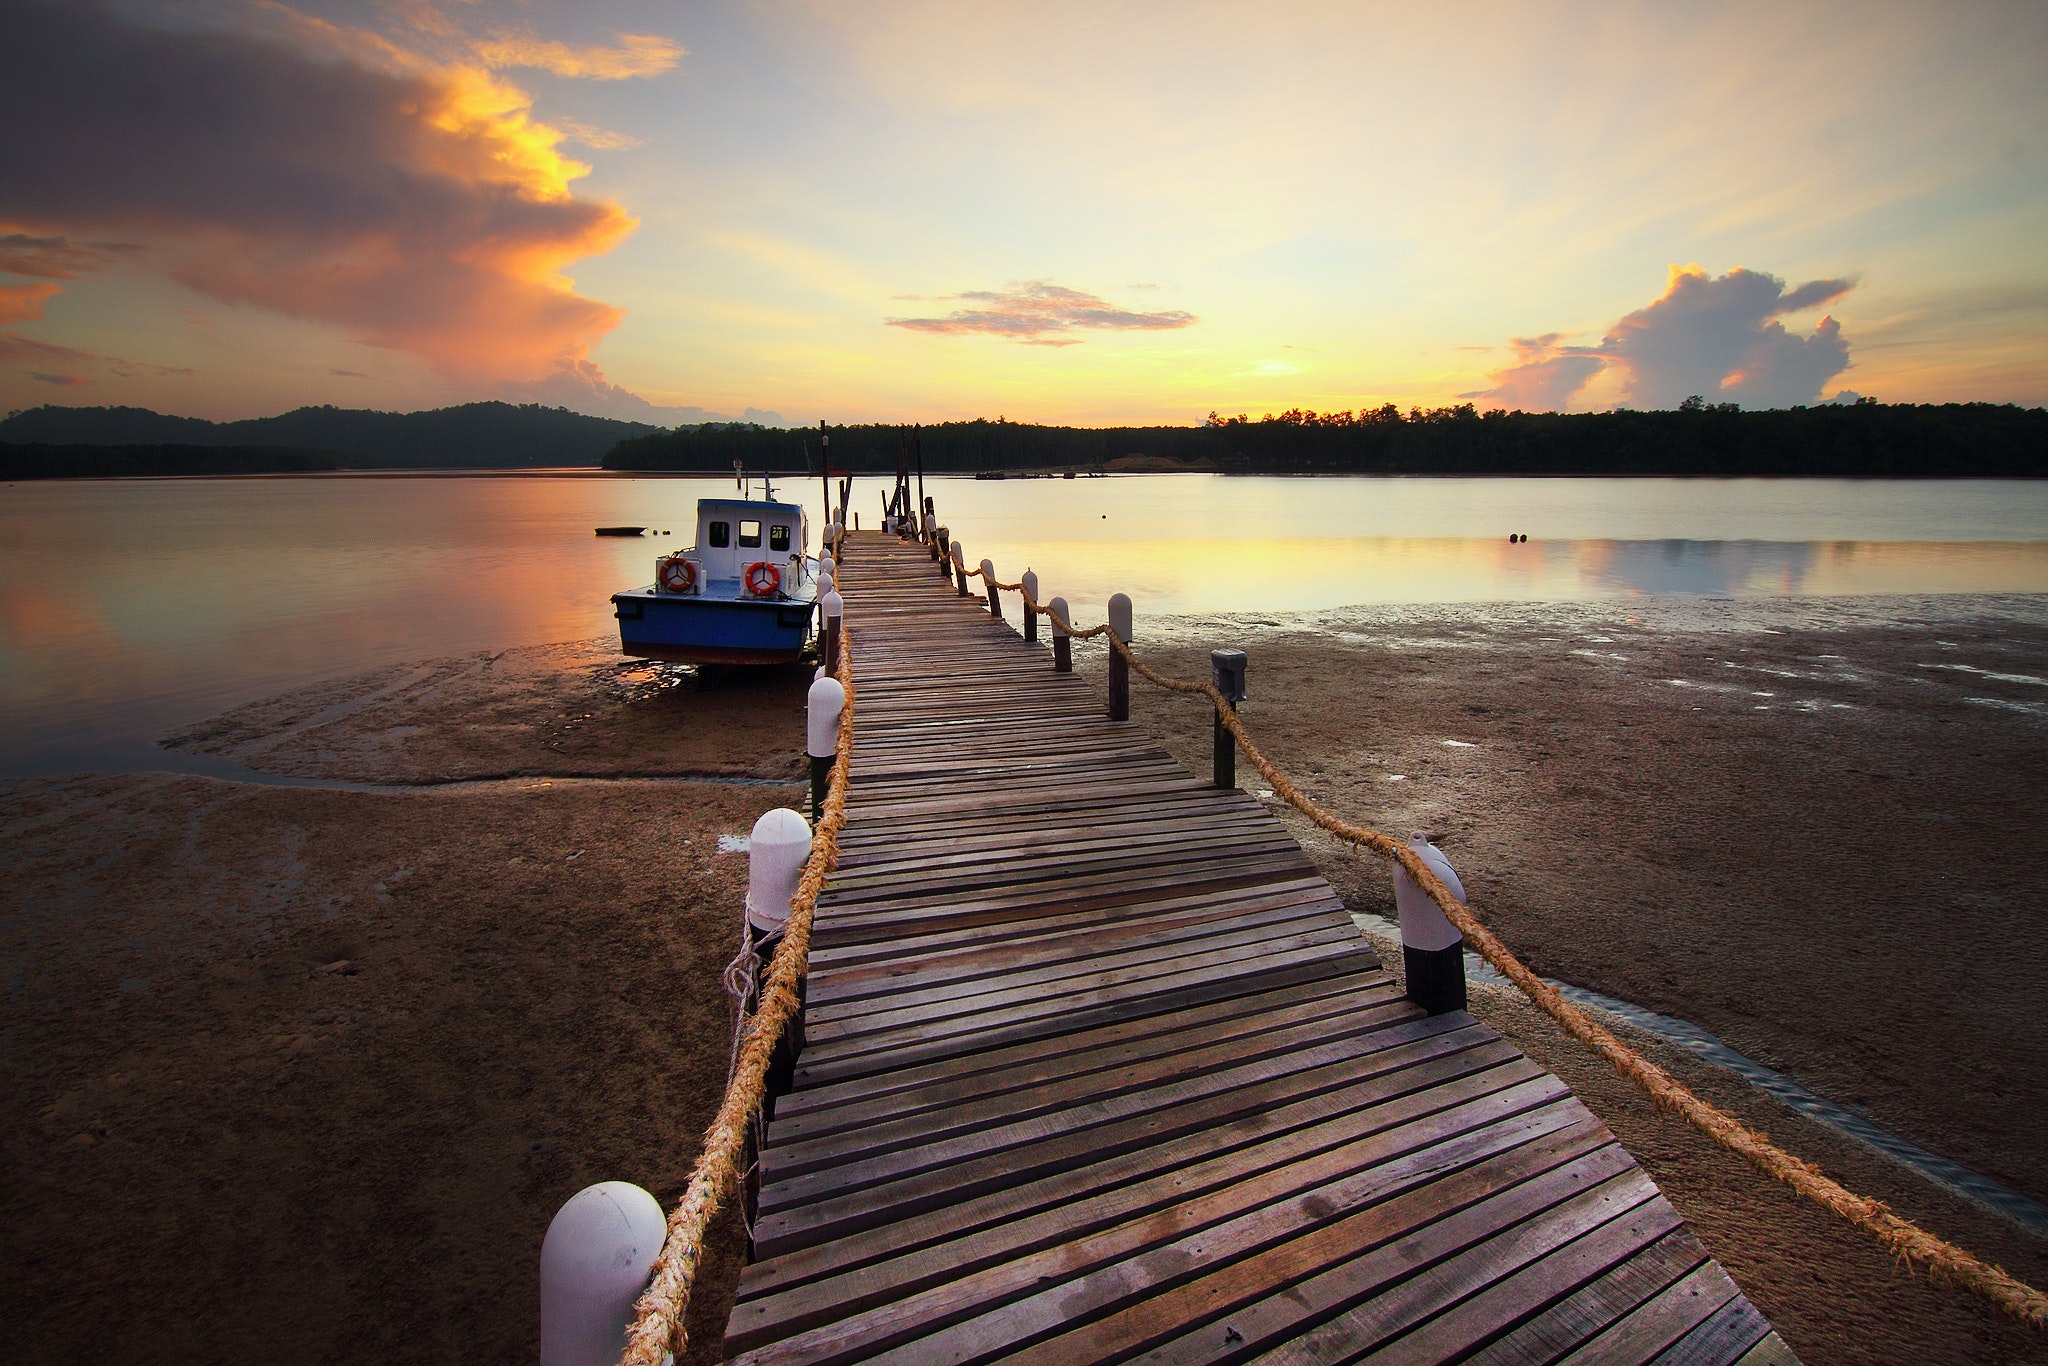
sky, water, sunset, pier, dock, horizon, natural landscape, morning, evening, cloud, sea, water transportation, calm, sunrise, dusk, vacation, lake, ocean, landscape, shore, vehicle, sound, sunlight, boat, coast, tourism, wood, river, boardwalk, tropics, bay, nonbuilding structure, afterglow, dawn, beach, walkway, inlet, lagoon, lake district, wave